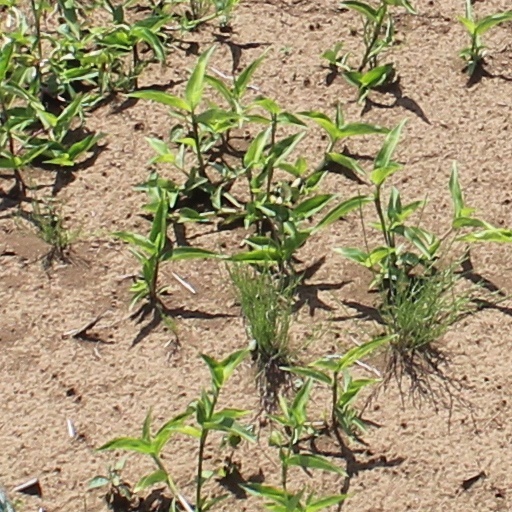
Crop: wheat